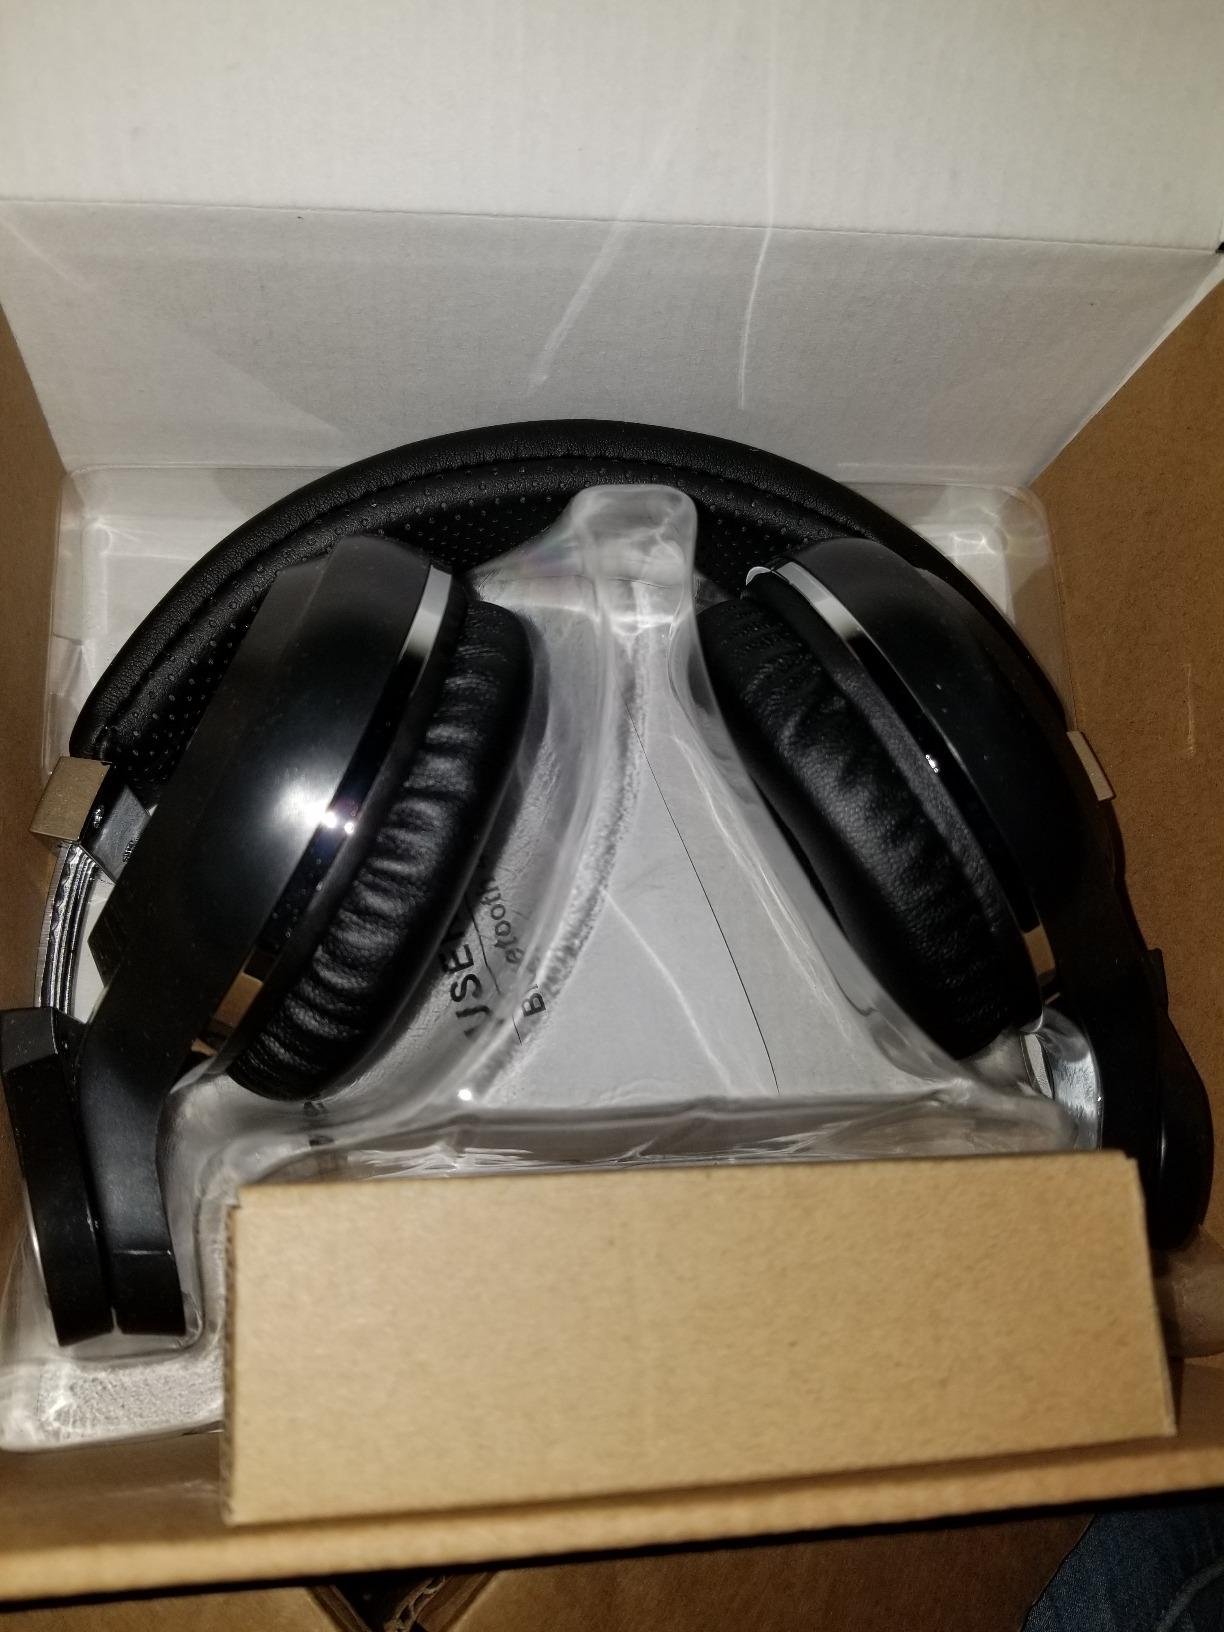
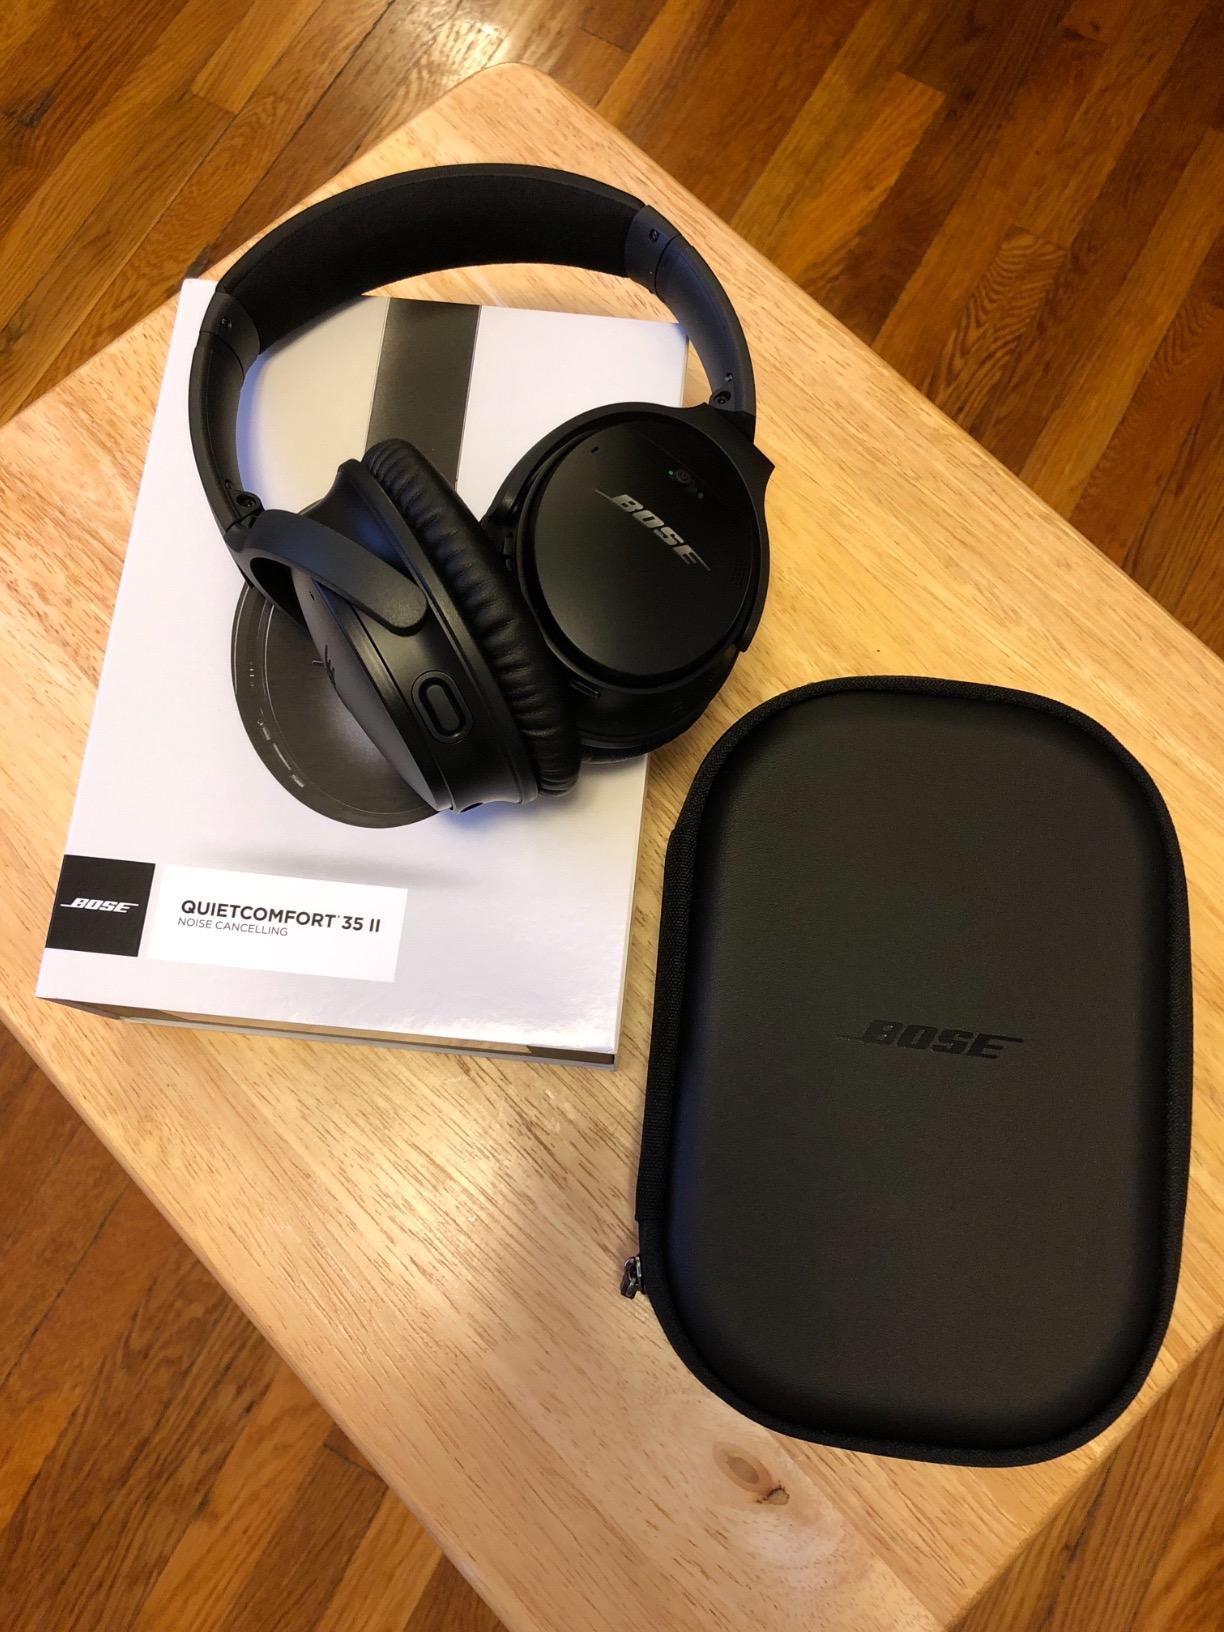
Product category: headphones
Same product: no